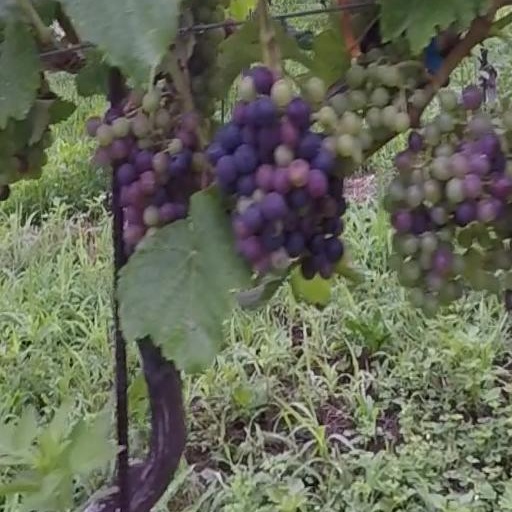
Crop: grape